George Edwin Yates

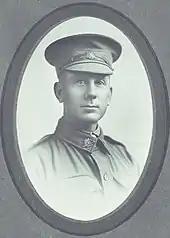
Yates in military uniform, c. 1919

He was elected to the House of Representatives at a 1914 by-election following the death of Labor MP Ernest Roberts. He was an outspoken opponent of conscription during World War I, and in September 1916 voluntarily enlisted in the military while a sitting member of parliament. He was re-elected unopposed at the 1917 election before leaving for war service in November 1918. He served with the 50th Battery of the Australian Field Artillery in France in 1918. He returned from France in February 1919; he would often be referred to as "Gunner Yates" thereafter.